Ponmagal Vandhal

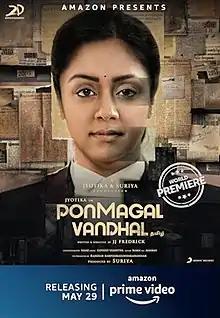
Official release poster

Ponmagal Vandhal is a 2020 Indian Tamil-language legal drama film written and directed by J. J. Fredrick in his directorial debut, and produced by Suriya under his banner 2D Entertainment. The film stars Jyothika leading an ensemble cast including R. Parthiban, K. Bhagyaraj, Thiyagarajan, Pratap K. Pothan and Pandiarajan. The film featured music composed by Govind Vasantha, cinematography handled by Ramji and editing done by Ruben. It revolves around a rookie lawyer who leads to the reopening of a notorious 15-year-old case of a dead killer, alleged to have kidnapped and murdered young girls.